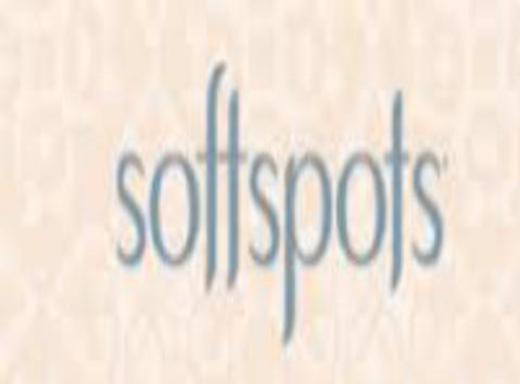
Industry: Clothes